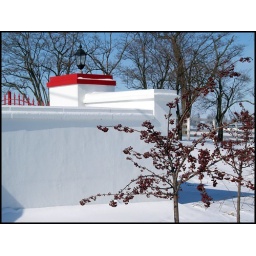
study in red and white 2